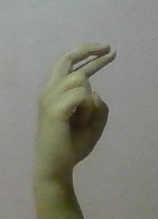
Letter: zay